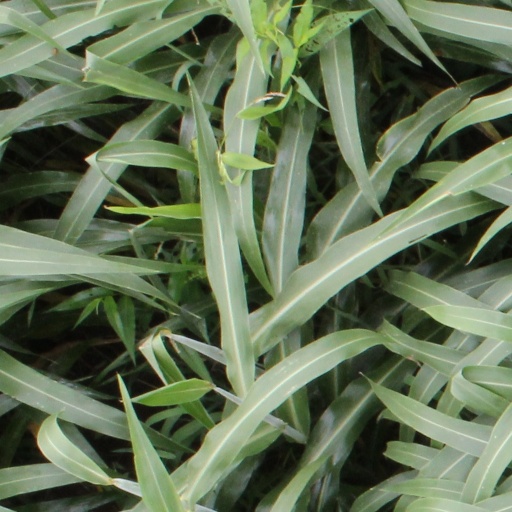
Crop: sorghum